Battle of Delville Wood

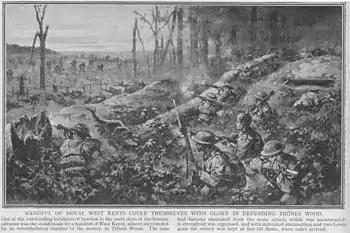

British attacks south of the road between Albert and Bapaume began on 2 July, despite congested supply routes to the French XX Corps and the British XIII, XV and III Corps. La Boisselle near the road was captured on 4 July, Bernafay and Caterpillar woods were occupied from and then fighting to capture Trônes Wood, Mametz Wood and Contalmaison took place until early on 14 July. As German reinforcements reached the Somme front, they were thrown into battle piecemeal and had many casualties. Both sides were reduced to improvised operations; troops unfamiliar with the ground had little time for reconnaissance, whose artillery was poorly co-ordinated with the infantry and sometimes fired on ground occupied by friendly troops. British attacks in this period have been criticised as uncoordinated, tactically crude and wasteful of manpower, which gave the Germans an opportunity to concentrate their inferior resources on narrow fronts.